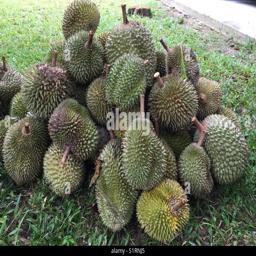
a lot of king of fruit as known as biological species